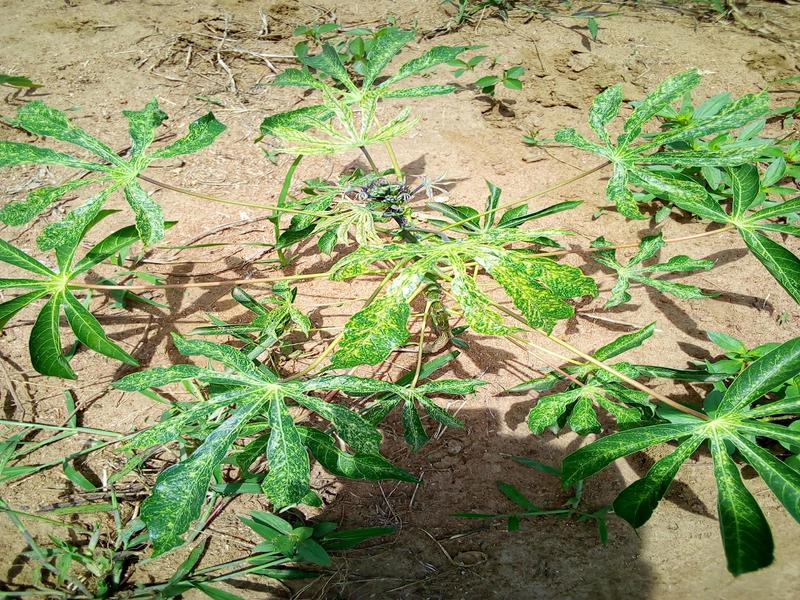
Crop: cassava
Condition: green_mottle